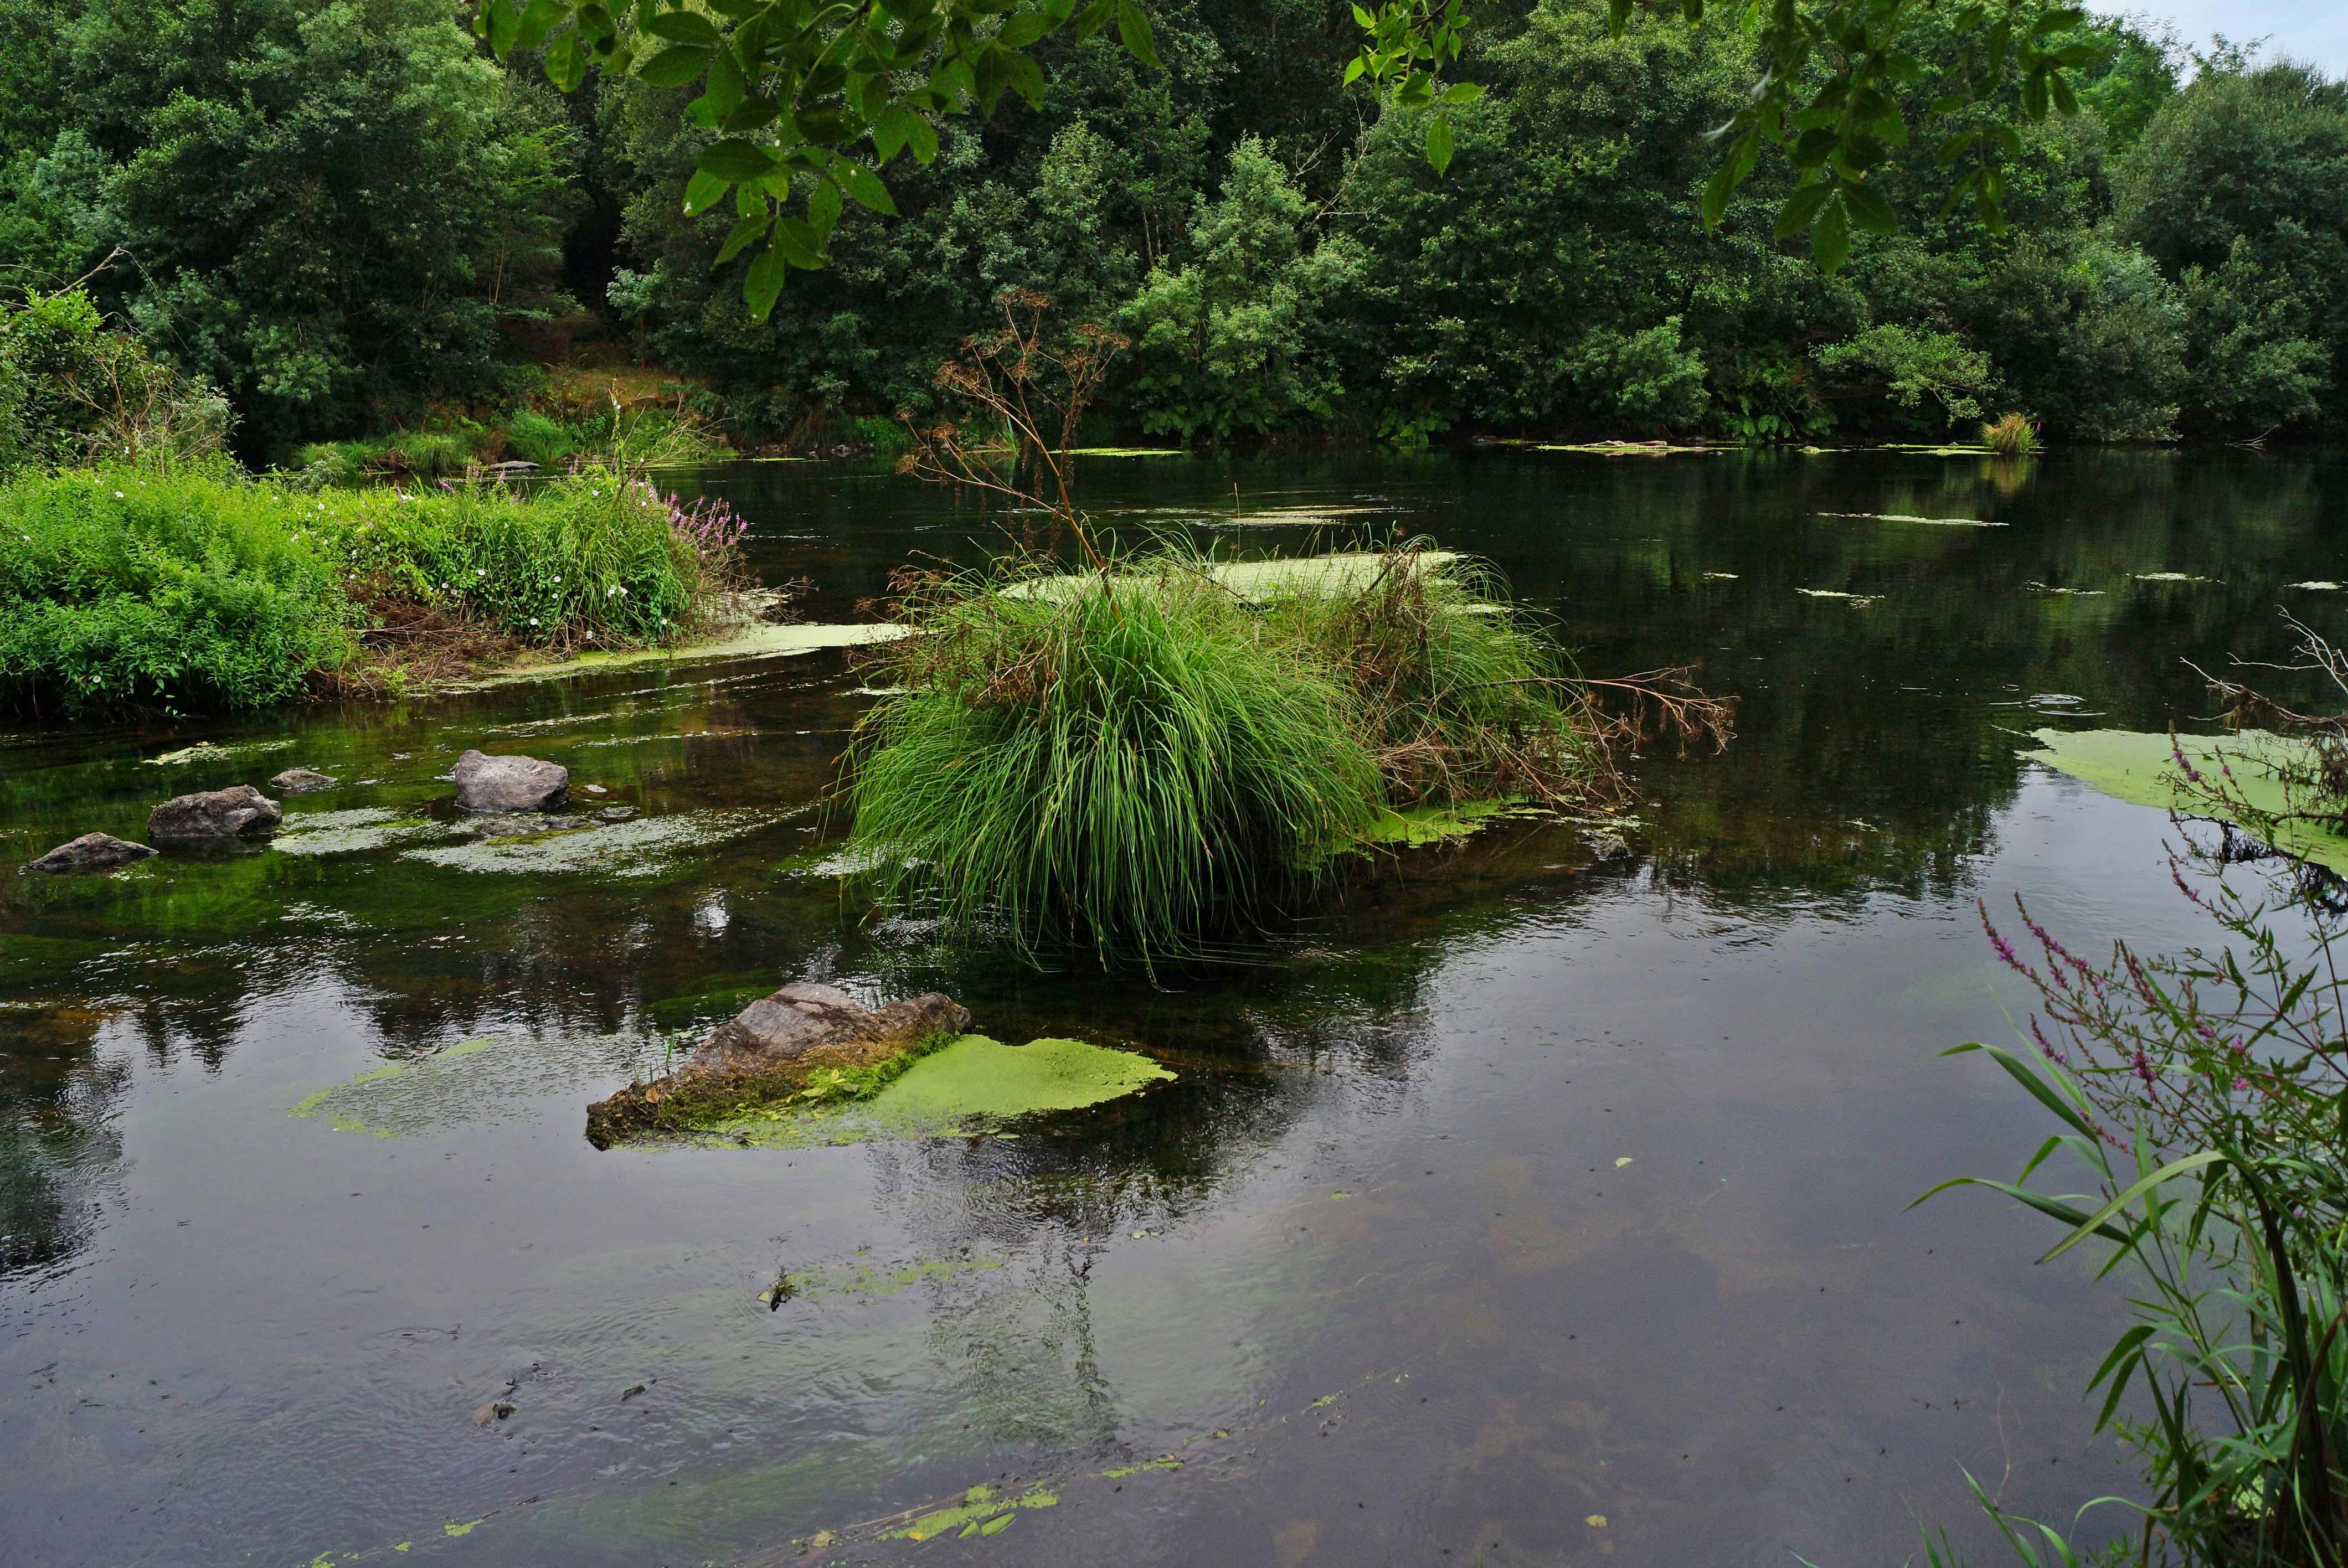
landscape, tree, swamp, flower, river, photo, pond, stream, reflection, jungle, garden, waterway, body of water, spain, vegetation, wetland, galicia, paisajes, habitat, a77, ecosystem, watercourse, espana, g, ggl1, gaby1, xovesphoto, xelodegalicia, sonya77v, sonyslta77v, pontevea, gabrielcoru a, acoru a, fish pond, natural environment